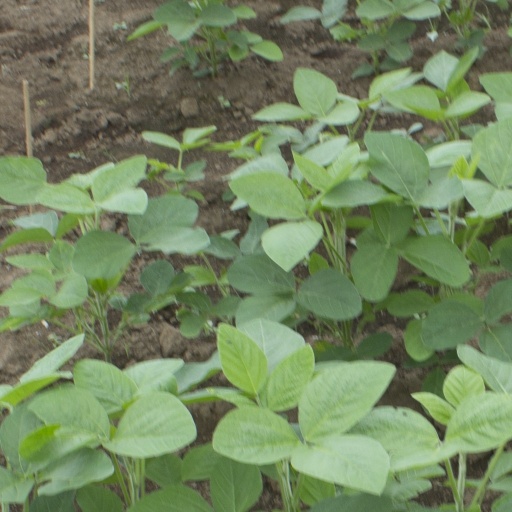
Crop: soybean